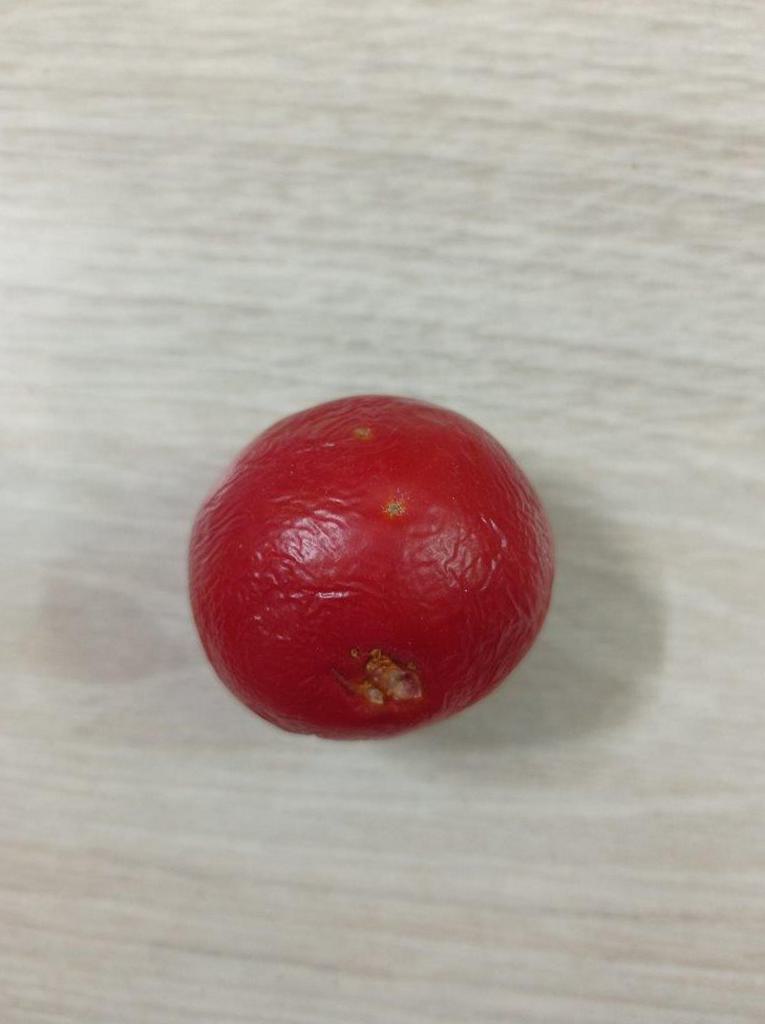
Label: Rotten